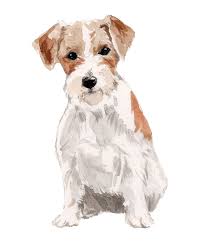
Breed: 226-n000057-wire_haired_fox_terrier